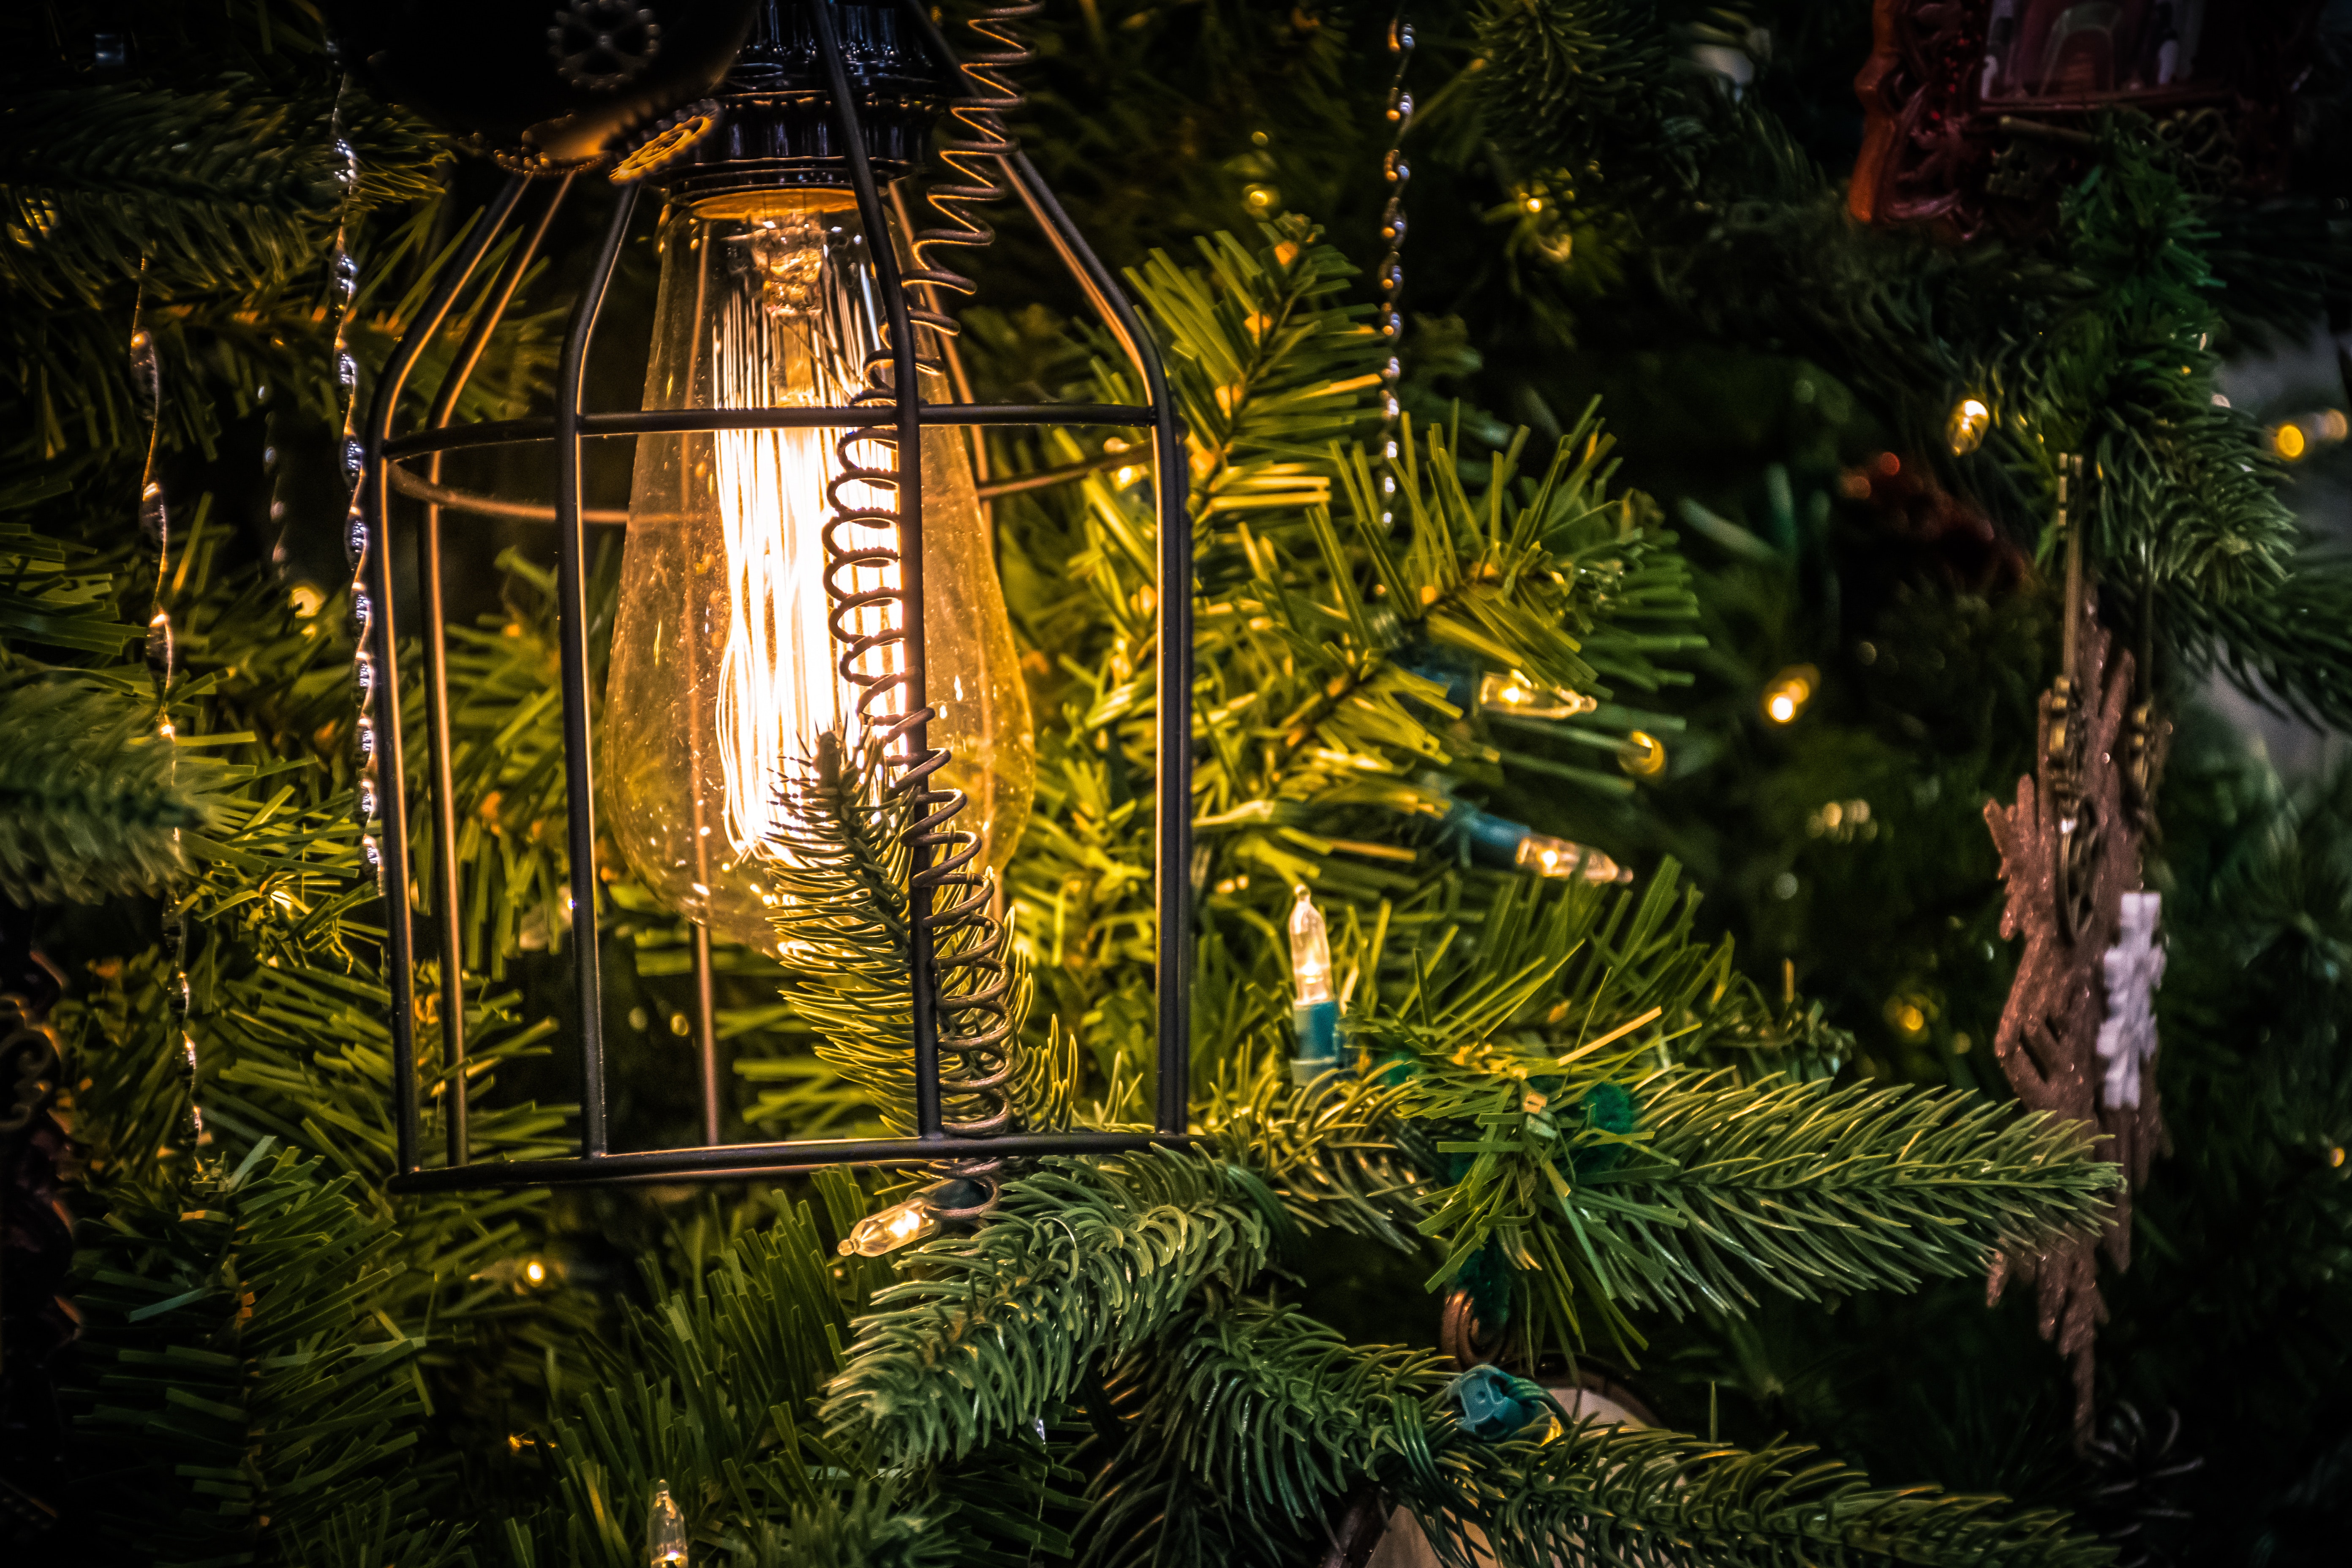
tree, vegetation, evergreen, light, christmas, plant, branch, biome, oregon pine, fir, woody plant, botany, christmas ornament, spruce, pine, pine family, conifer, night, cypress family, vascular plant, forest, christmas decoration, christmas eve, interior design, christmas lights, twig, balsam fir, spruce fir forest, Colorado spruce, christmas tree, holiday, temperate coniferous forest